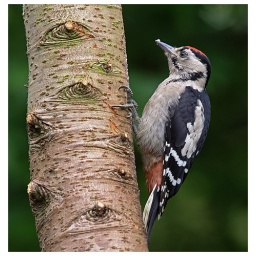
Juvenile great spotted woodpecker in my garden.